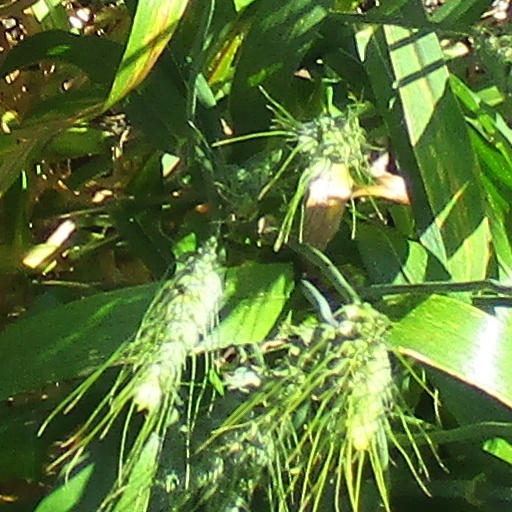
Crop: wheat